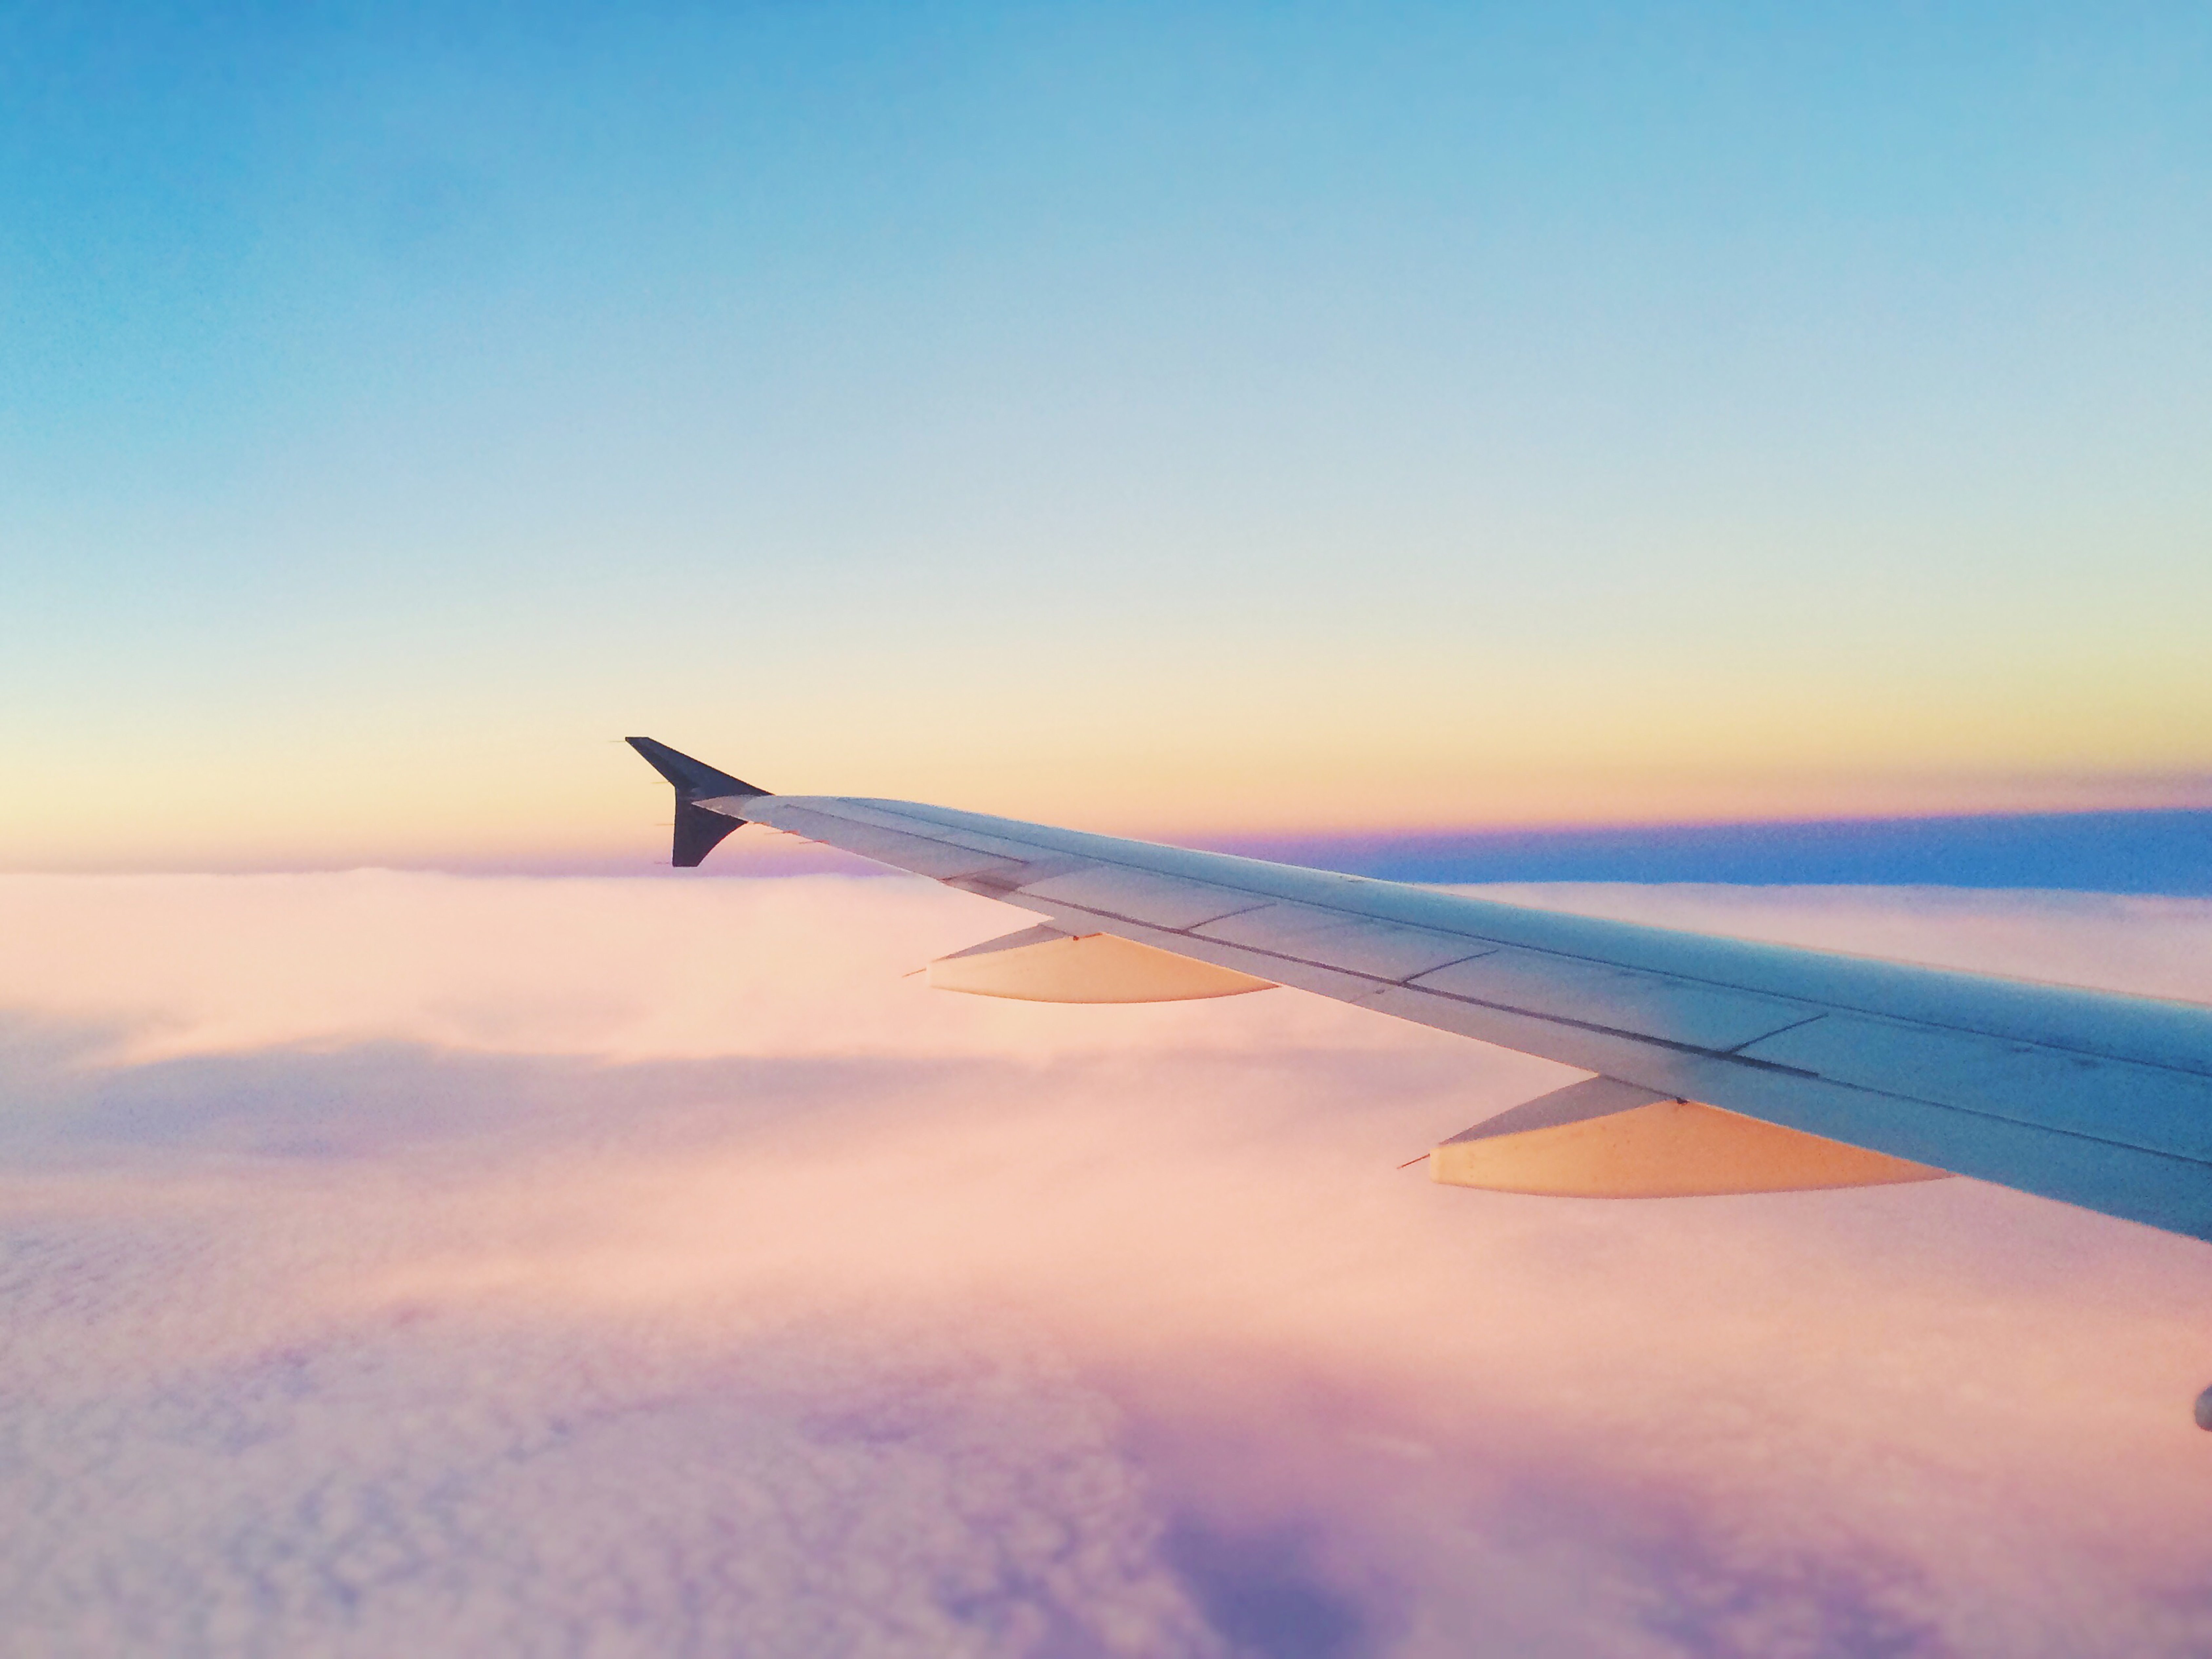
sea, sand, ocean, horizon, wing, cloud, sky, sunrise, sunset, sunlight, morning, wind, dawn, atmosphere, airplane, aircraft, dusk, reflection, vehicle, flight, blue, airliner, atmosphere of earth